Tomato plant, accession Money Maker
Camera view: bottom (45 deg); turntable rotation: 150 degrees
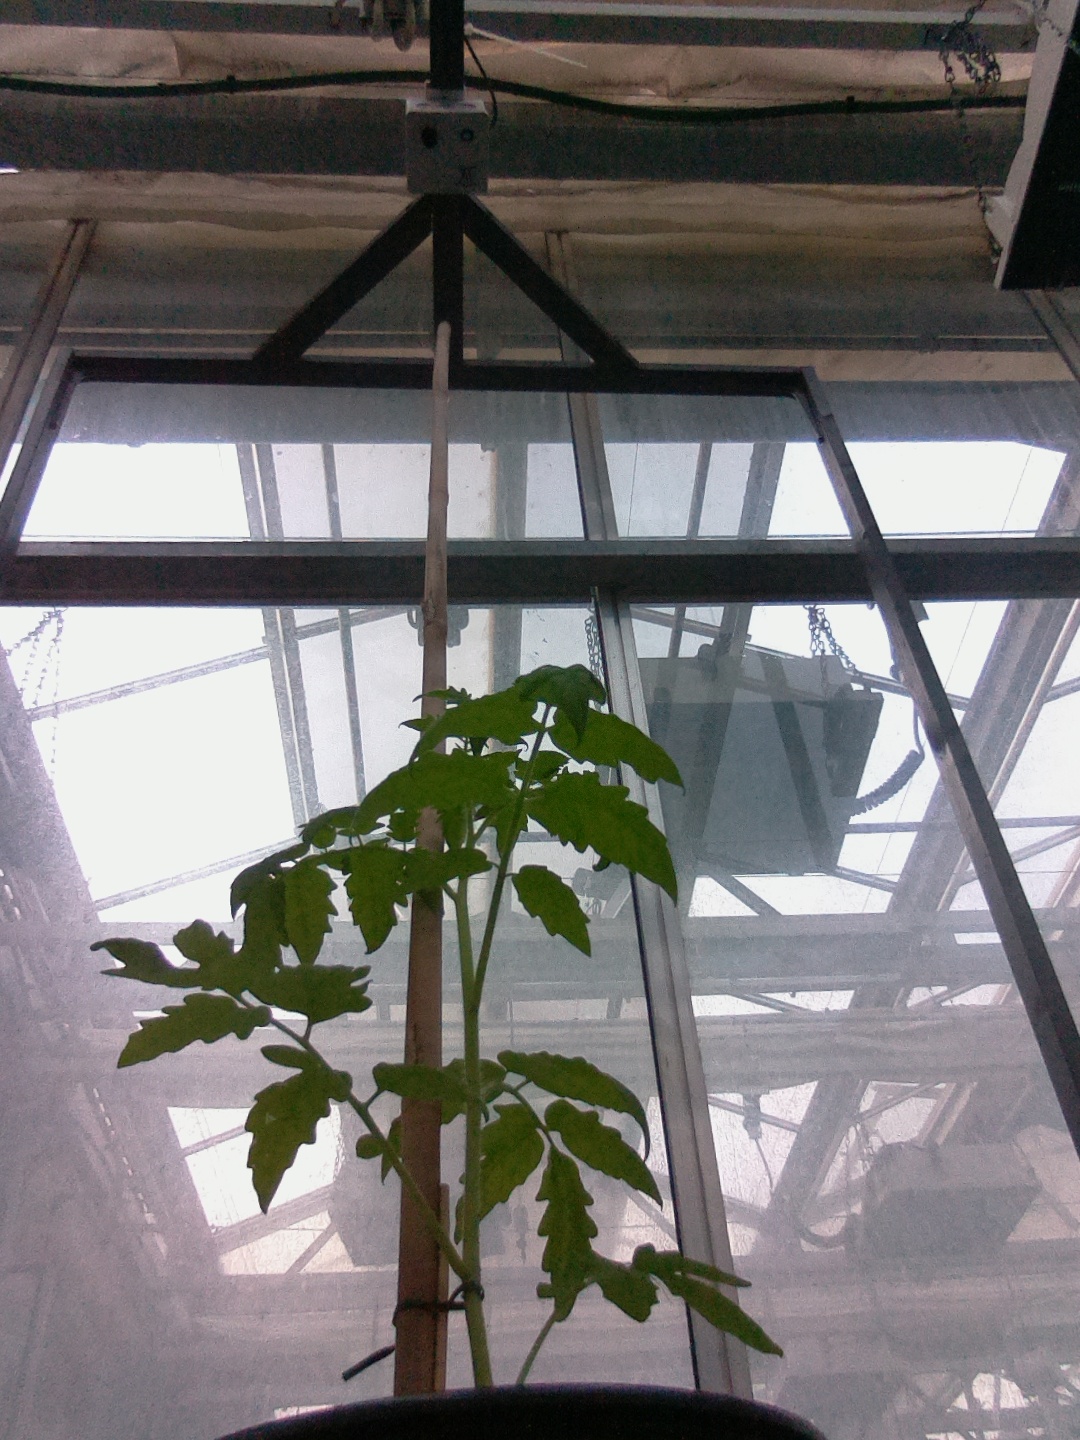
BBCH growth stage 13: 6 of true leaves visible